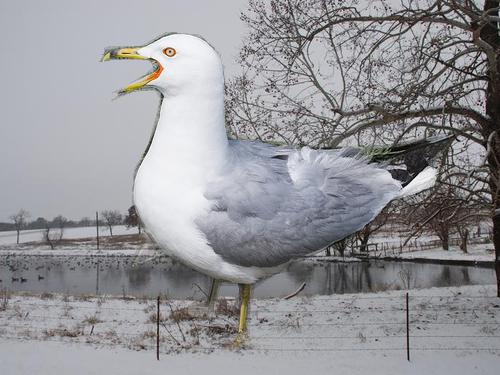
Bird species: Ring_billed_Gull
Bird type: waterbird
Background: water